CIF Southern Section

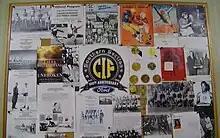
Historical news clippings of CIF-SS sports

The California Interscholastic Federation, Southern Section, is a non-profit corporation organized to direct and control both boys